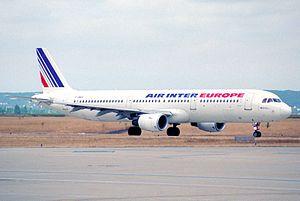
Cet article décrit la flotte détaillée d'Air France. Sur la totalité des 213 appareils, 4 portent encore la livrée datant de 1998, 6 avions ont appartenu à Air Inter, 6 avions portent la livrée SkyTeam et 2 autres avions portent la livrée « Paris 2024 » à l'occasion de la candidature de la ville de Paris aux Jeux Olympiques et Paralympiques d'été 2024.